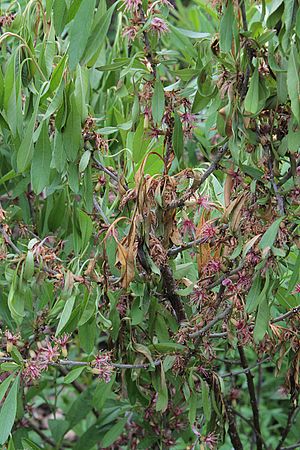
Dværgmandel / Billeder
Angreb af grå monilia.
Dværgmandel, også skrevet Dværg-Mandel, er en lille, løvfældende busk med en tueformet, tætgrenet vækstform og lyserøde blomster før løvspring. Busken dyrkes på grund af den tidlige blomstring og det flotte høstløv.